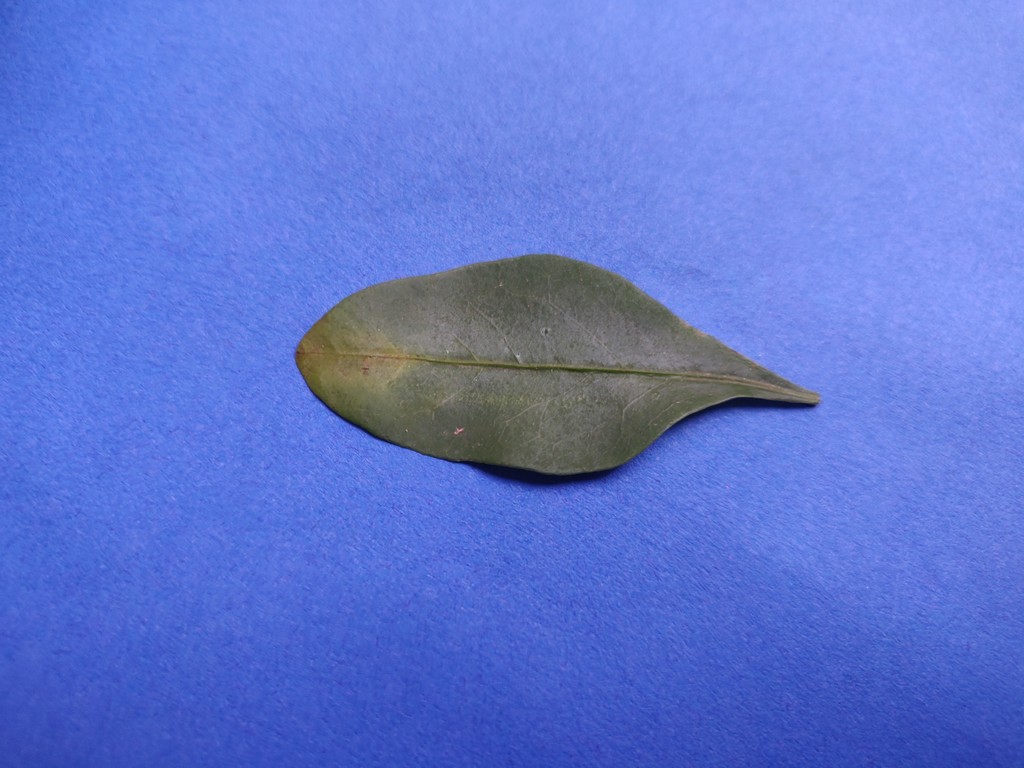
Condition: Unhealthy
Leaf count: single
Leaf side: front